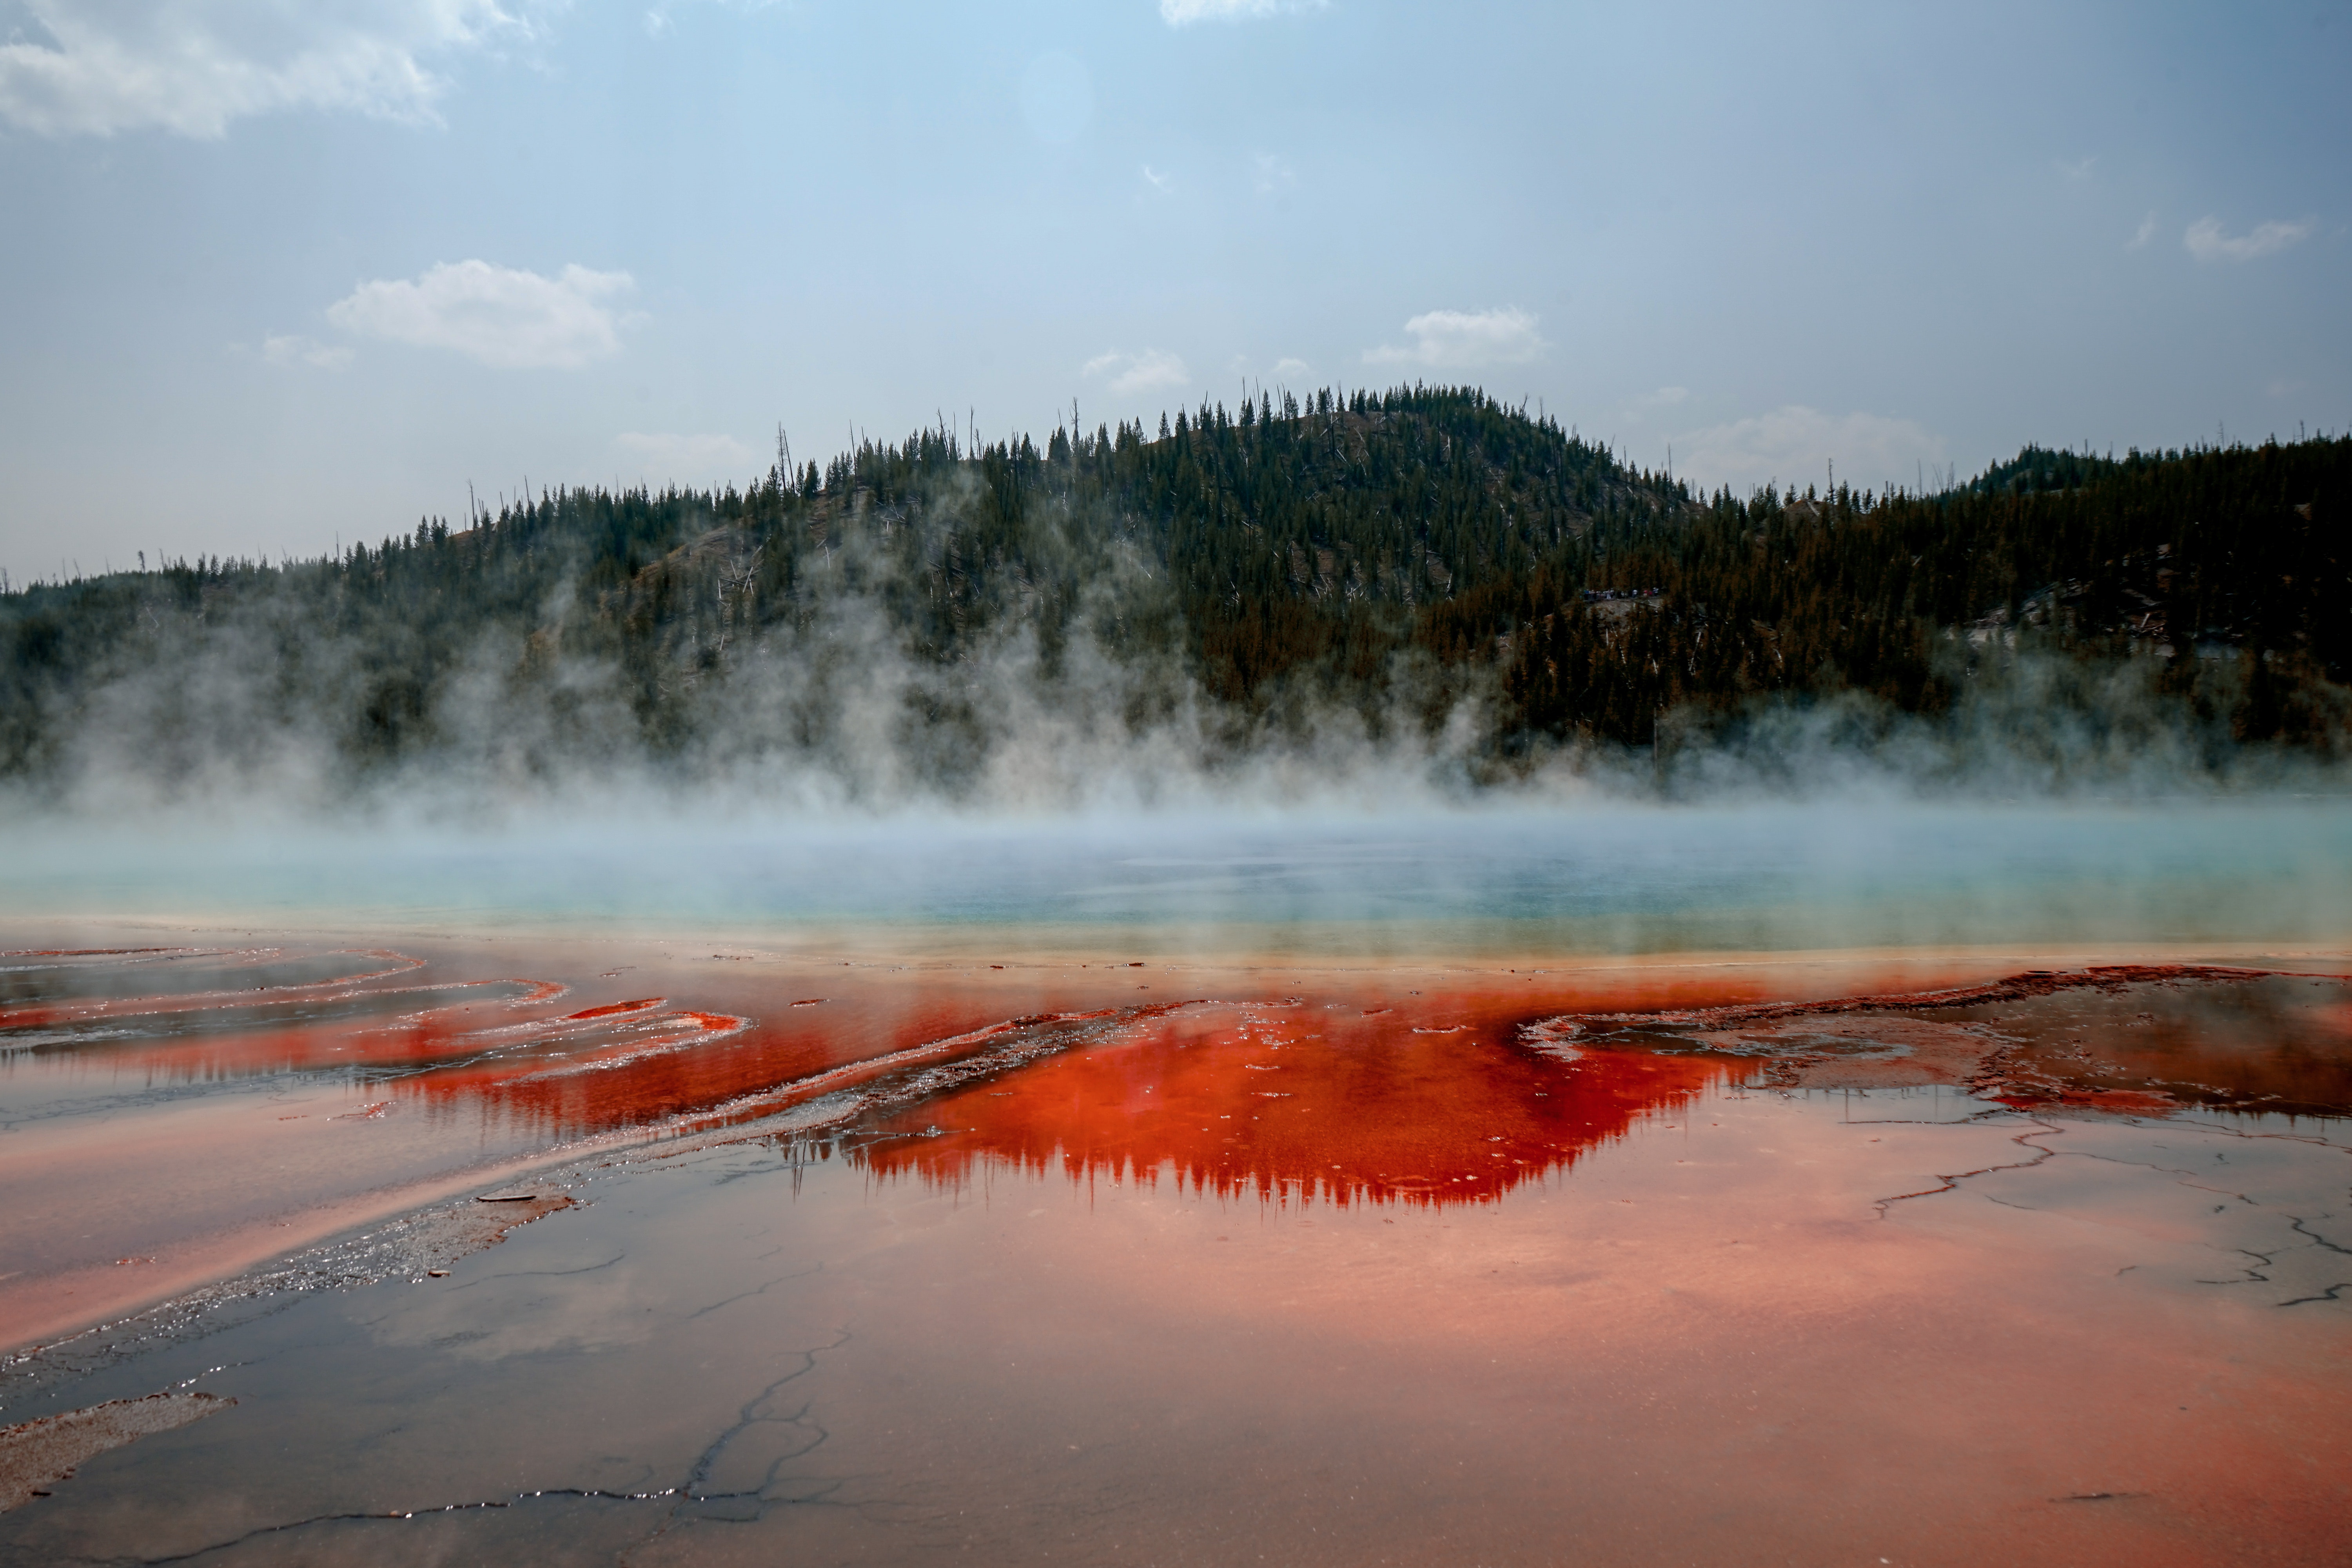
nature, body of water, water, reflection, sky, morning, water resources, geological phenomenon, lake, cloud, landscape, national park, geyser, loch, tree, river, mist, mountain, reservoir